53 Persei

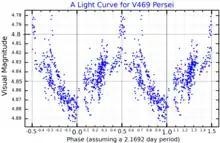
A visual band light curve for V469 Persei, plotted from data published by Huang "et al." (1994)

This star has a stellar classification of B4IV, and was the prototype of a class of variable stars known as slowly pulsating B stars. It was one of the first mid-B type variable stars in the northern hemisphere to be studied. The star undergoes non-radial pulsations with a primary period of 2.36 days. Observation of the star with the BRITE satellite revealed eight separate frequencies in the star's light curve.